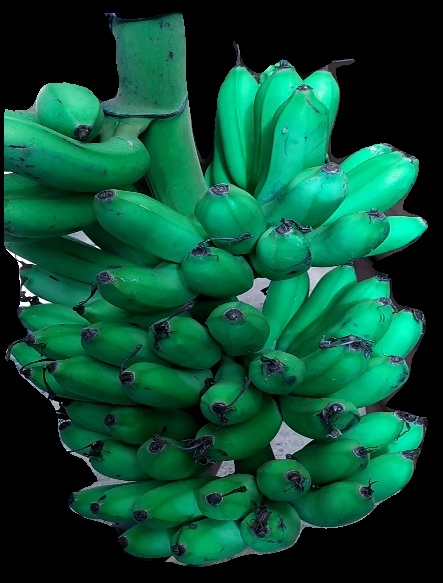
Variety: rasbale
Grade: grade1